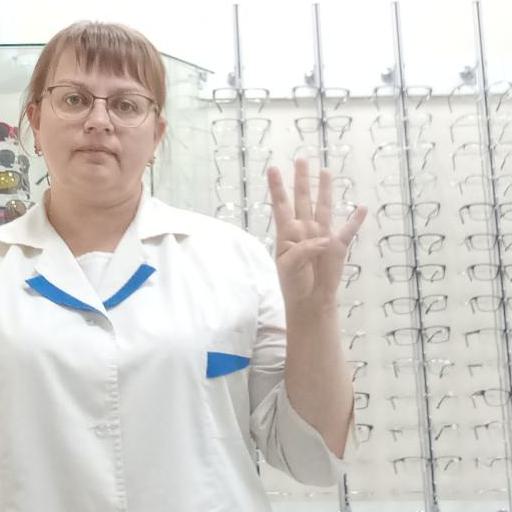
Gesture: four